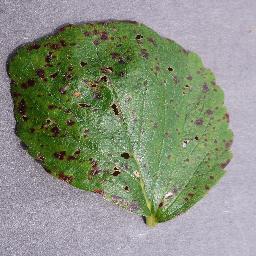
Label: Strawberry___Leaf_scorch